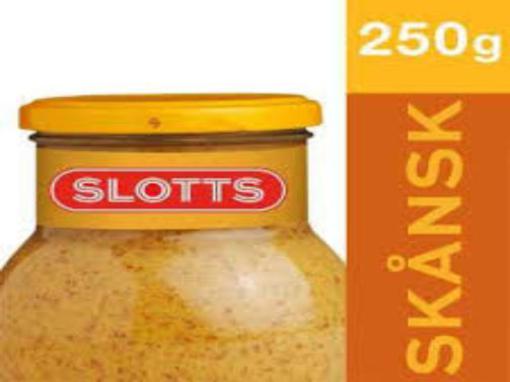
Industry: Food